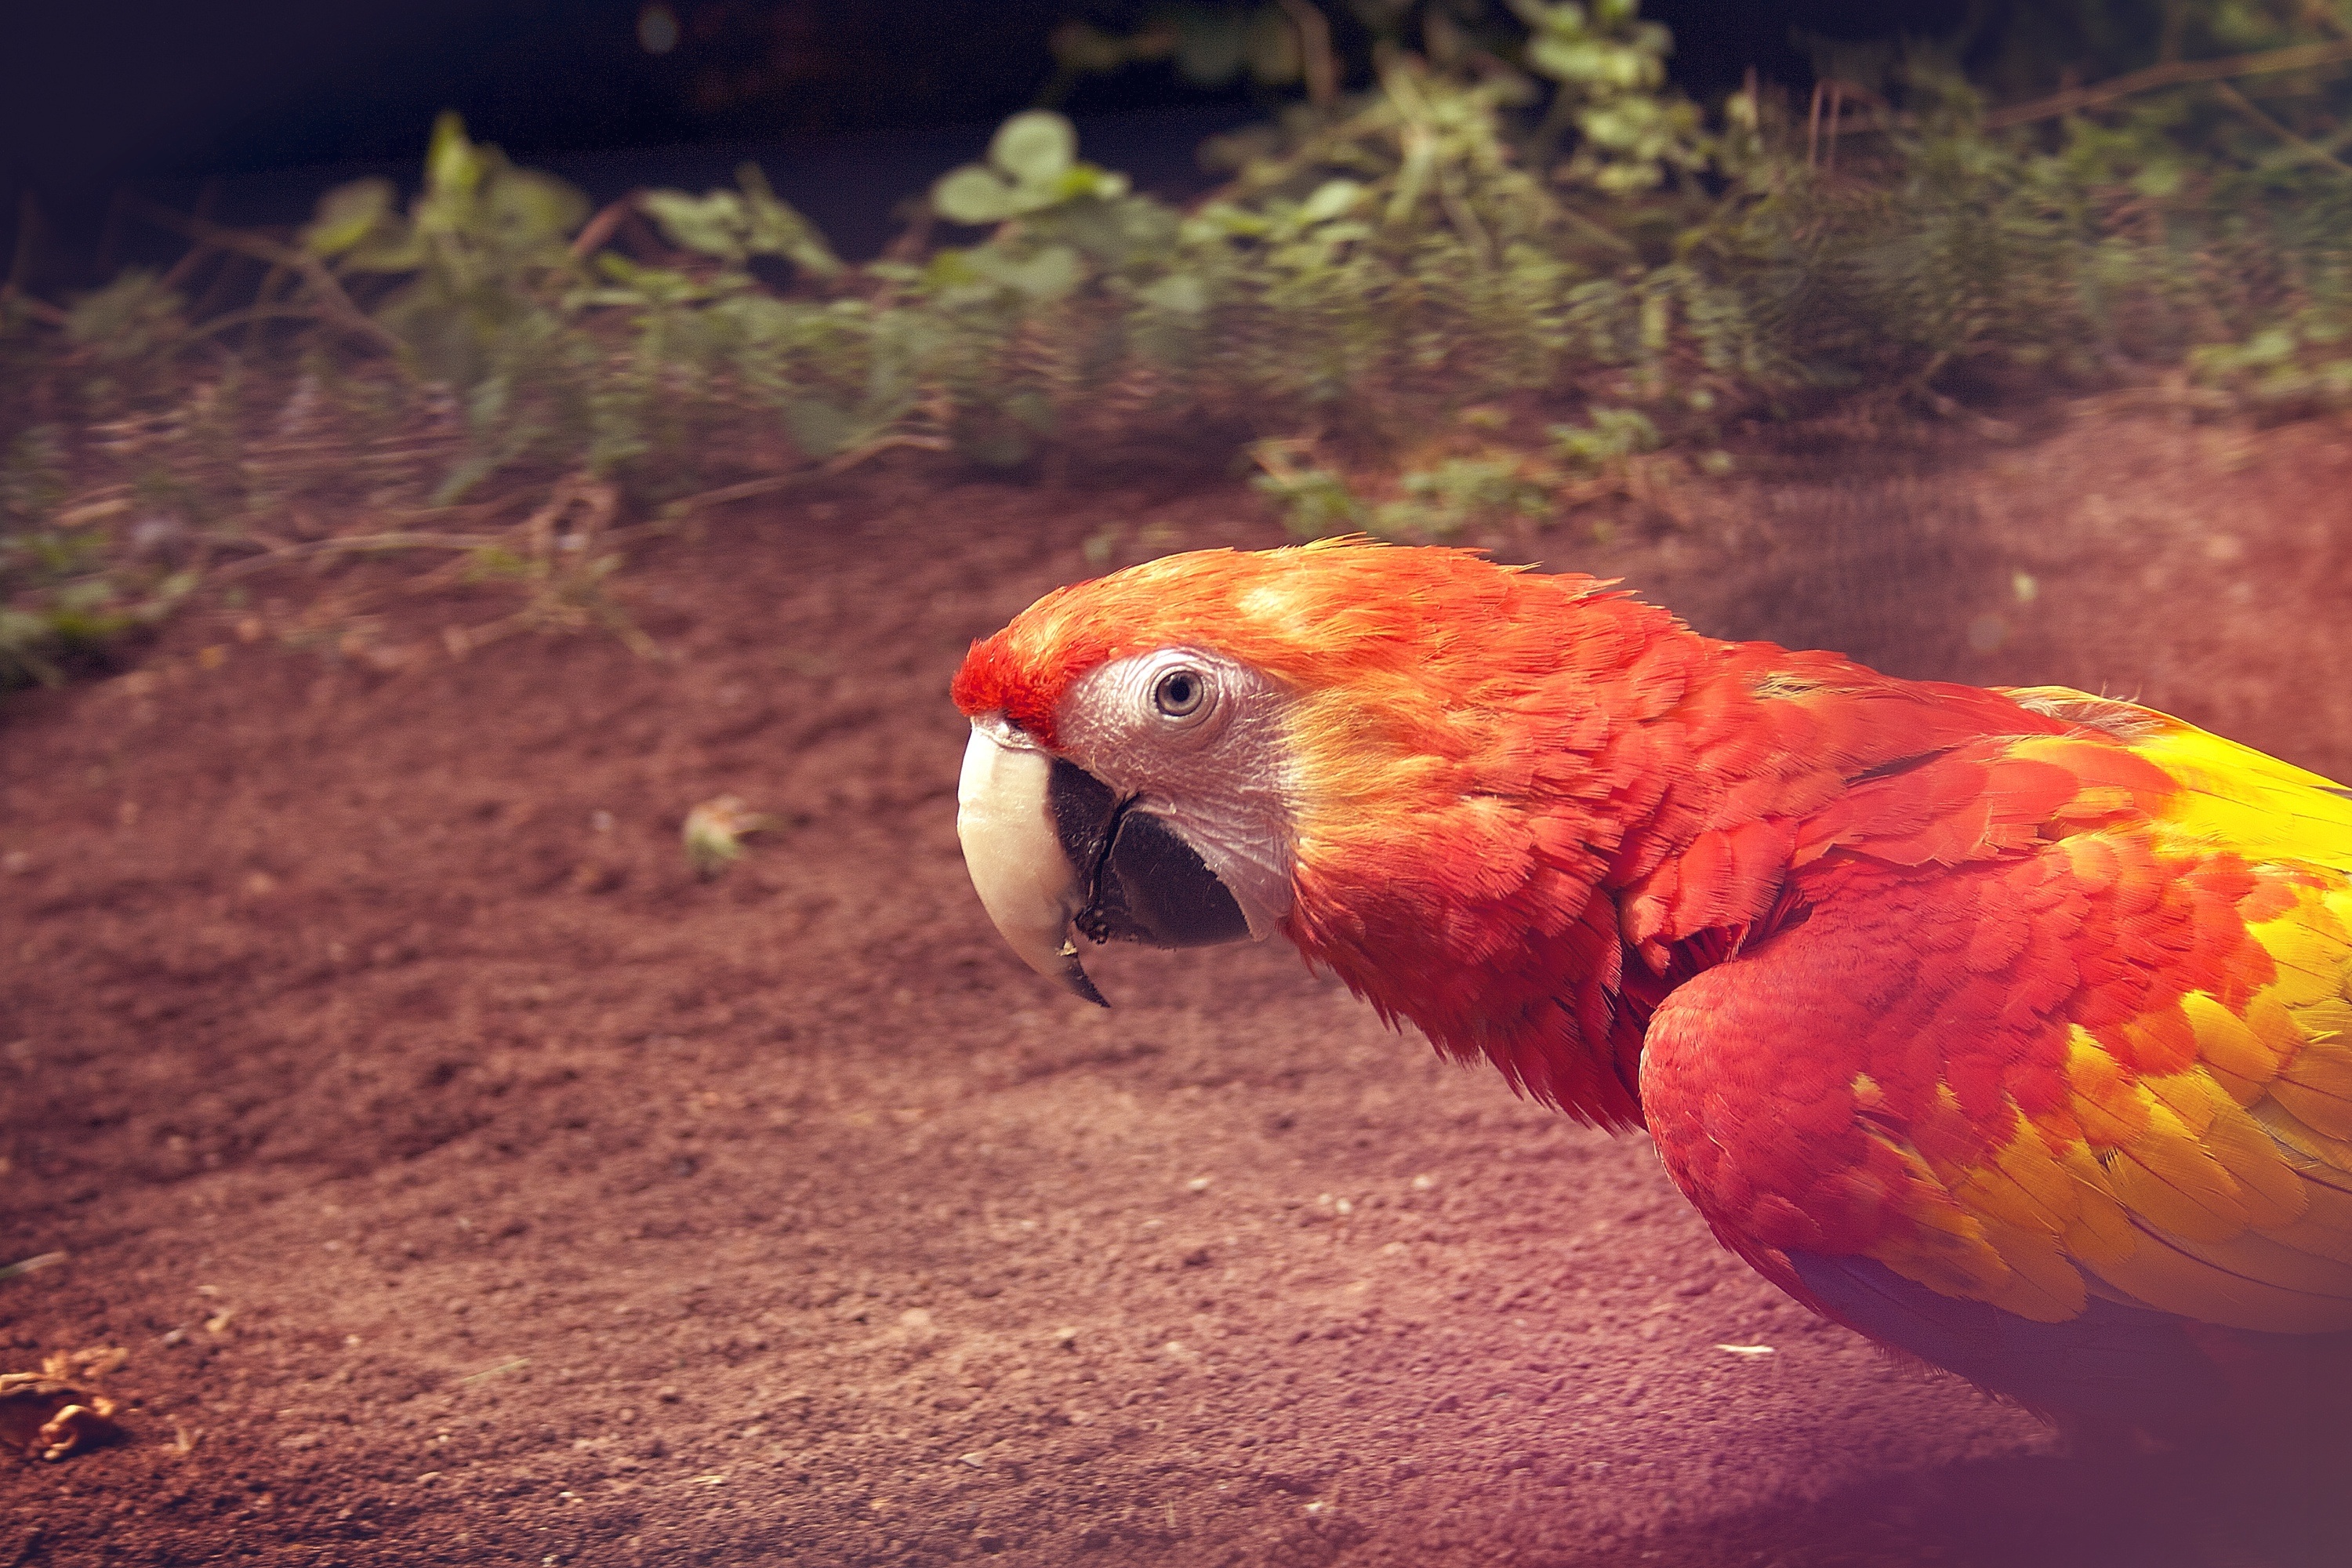
bird, wildlife, pet, red, beak, colourful, colorful, fauna, lorikeet, macaw, vertebrate, parrot